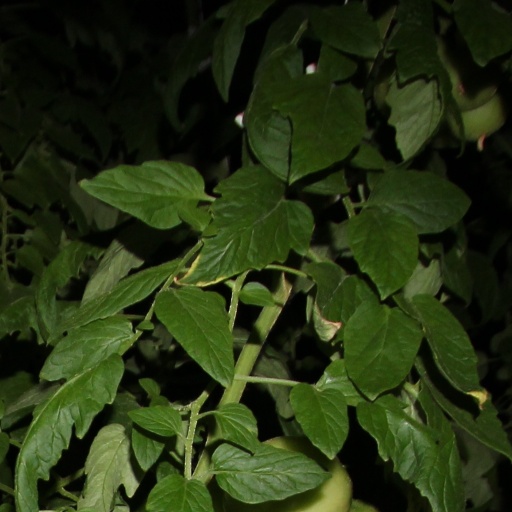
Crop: tomato